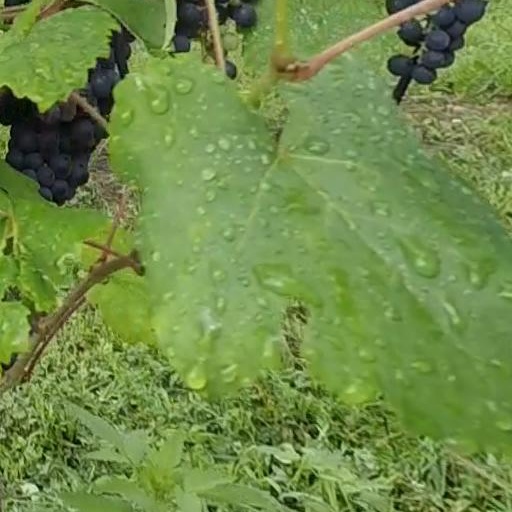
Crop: grape